Baldy Town, New Mexico

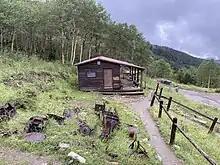
A trading post for hiking gear. Mining equipment and car parts lie rusting outside.

Struck in 1869 by "Big Jack", the Montezuma mine sat directly south of the Aztec. A 30-stamp mill was created to process the mine's ore. The Montezuma was nearly as profitable as the Aztec, netting $1,000 a day in 1869. The Montezuma followed the Aztec's situation and was discontinued in the early 20th century.